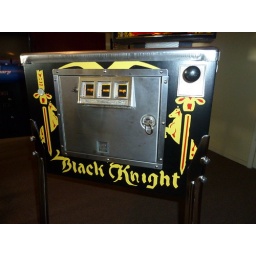
Coin door and plunger plate were in decent shape.